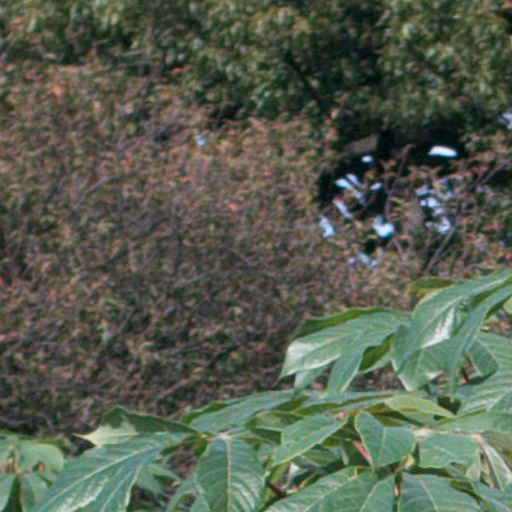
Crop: cassava